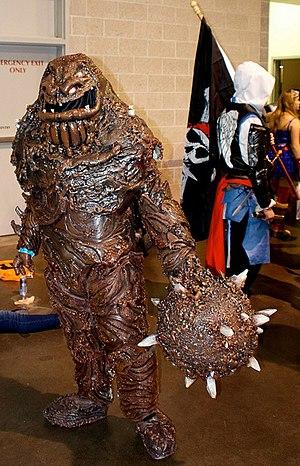
Gueule d'Argile est le nom de plusieurs personnages de fiction, super-vilains appartenant à l'univers de DC Comics. Créé par Bob Kane, le premier Gueule d'argile est apparu pour la première fois dans le comic book Detective Comics #40 en 1940. Plusieurs personnages deviendront des Gueule d'Argile.